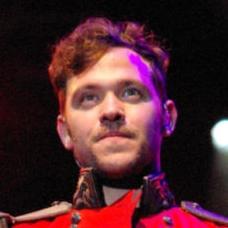
Age: 31